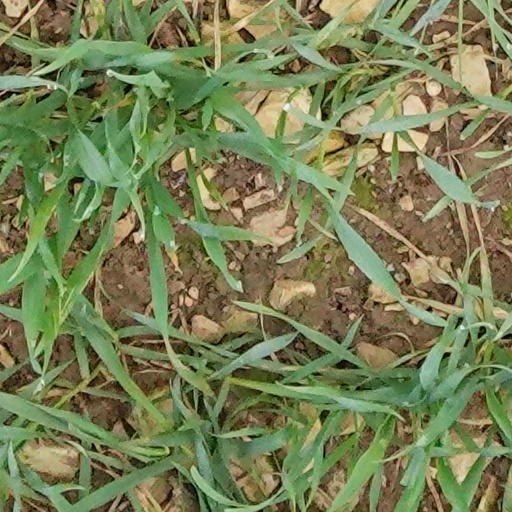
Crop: wheat